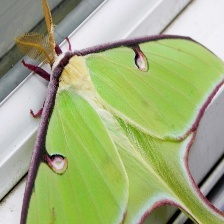
Species: LUNA MOTH